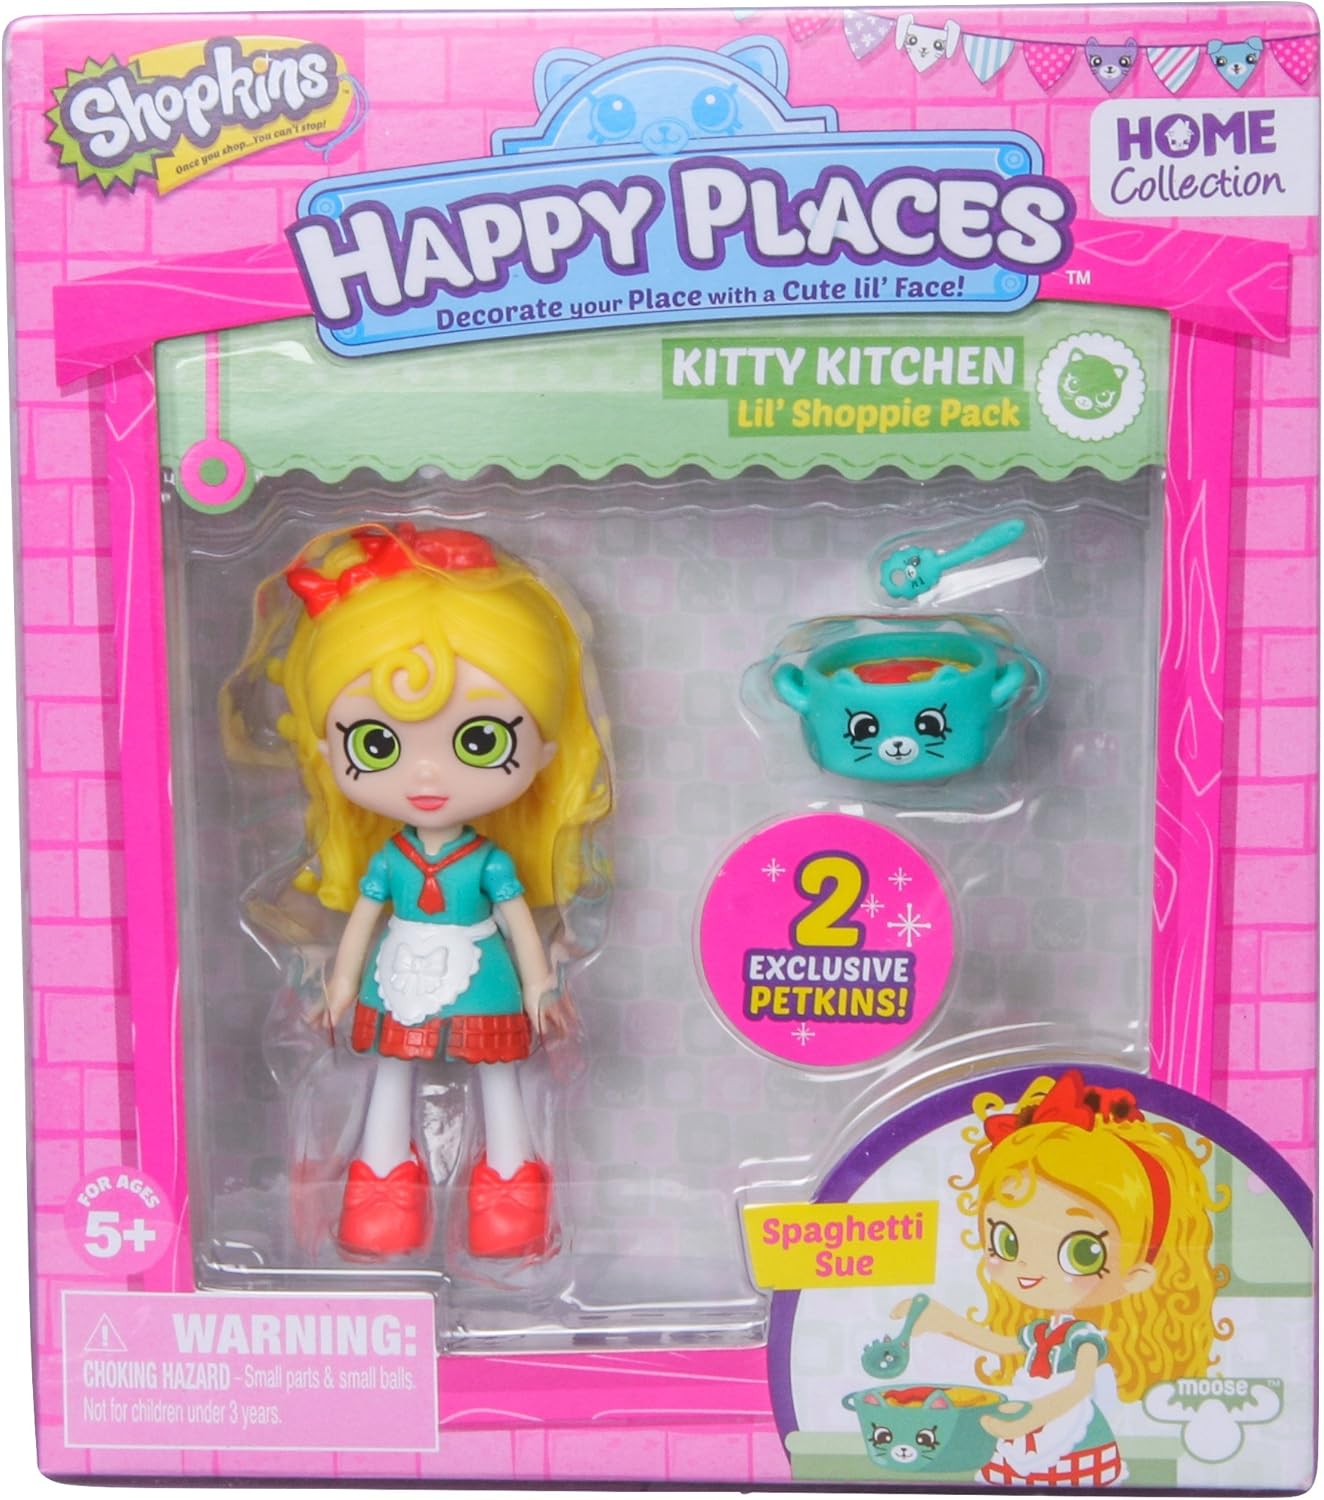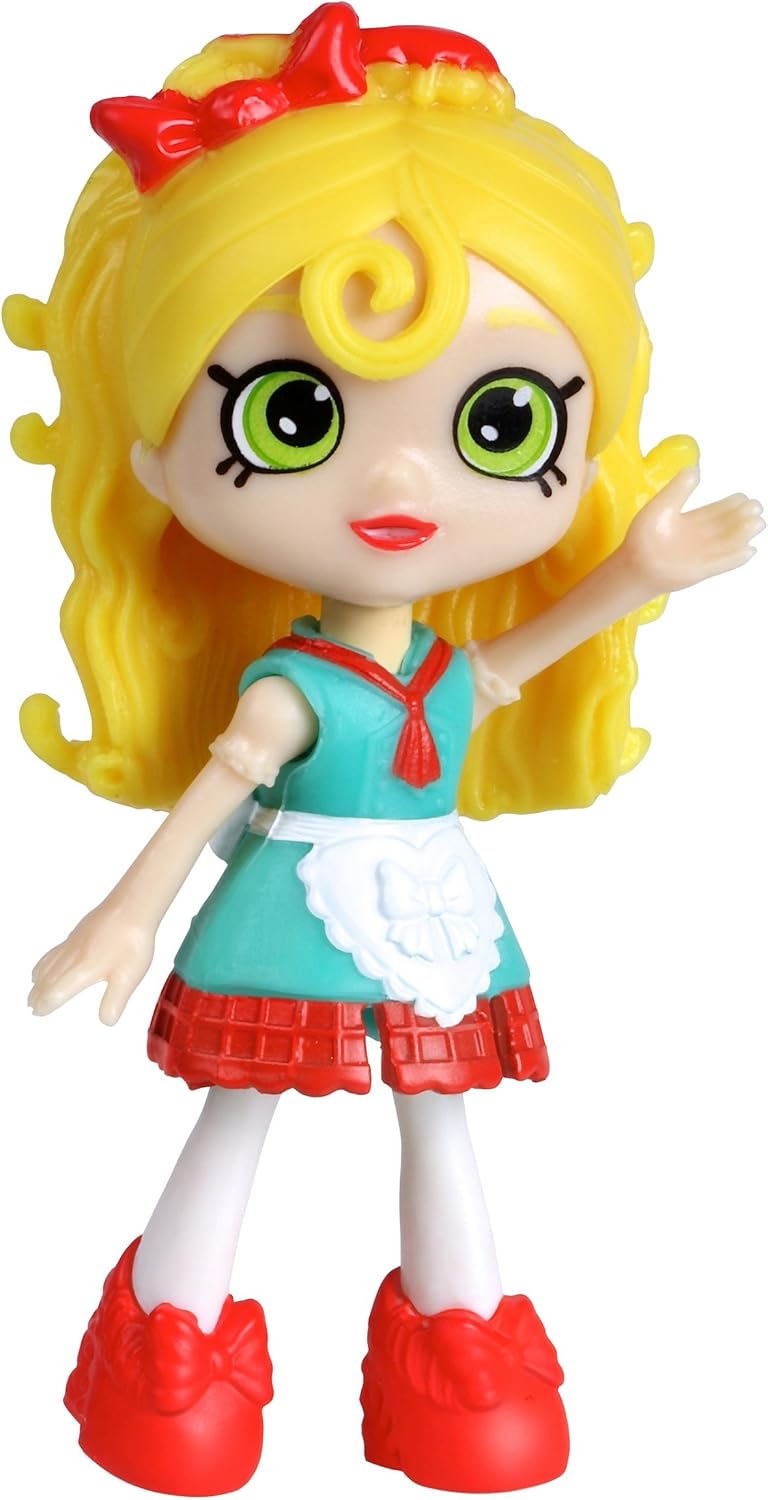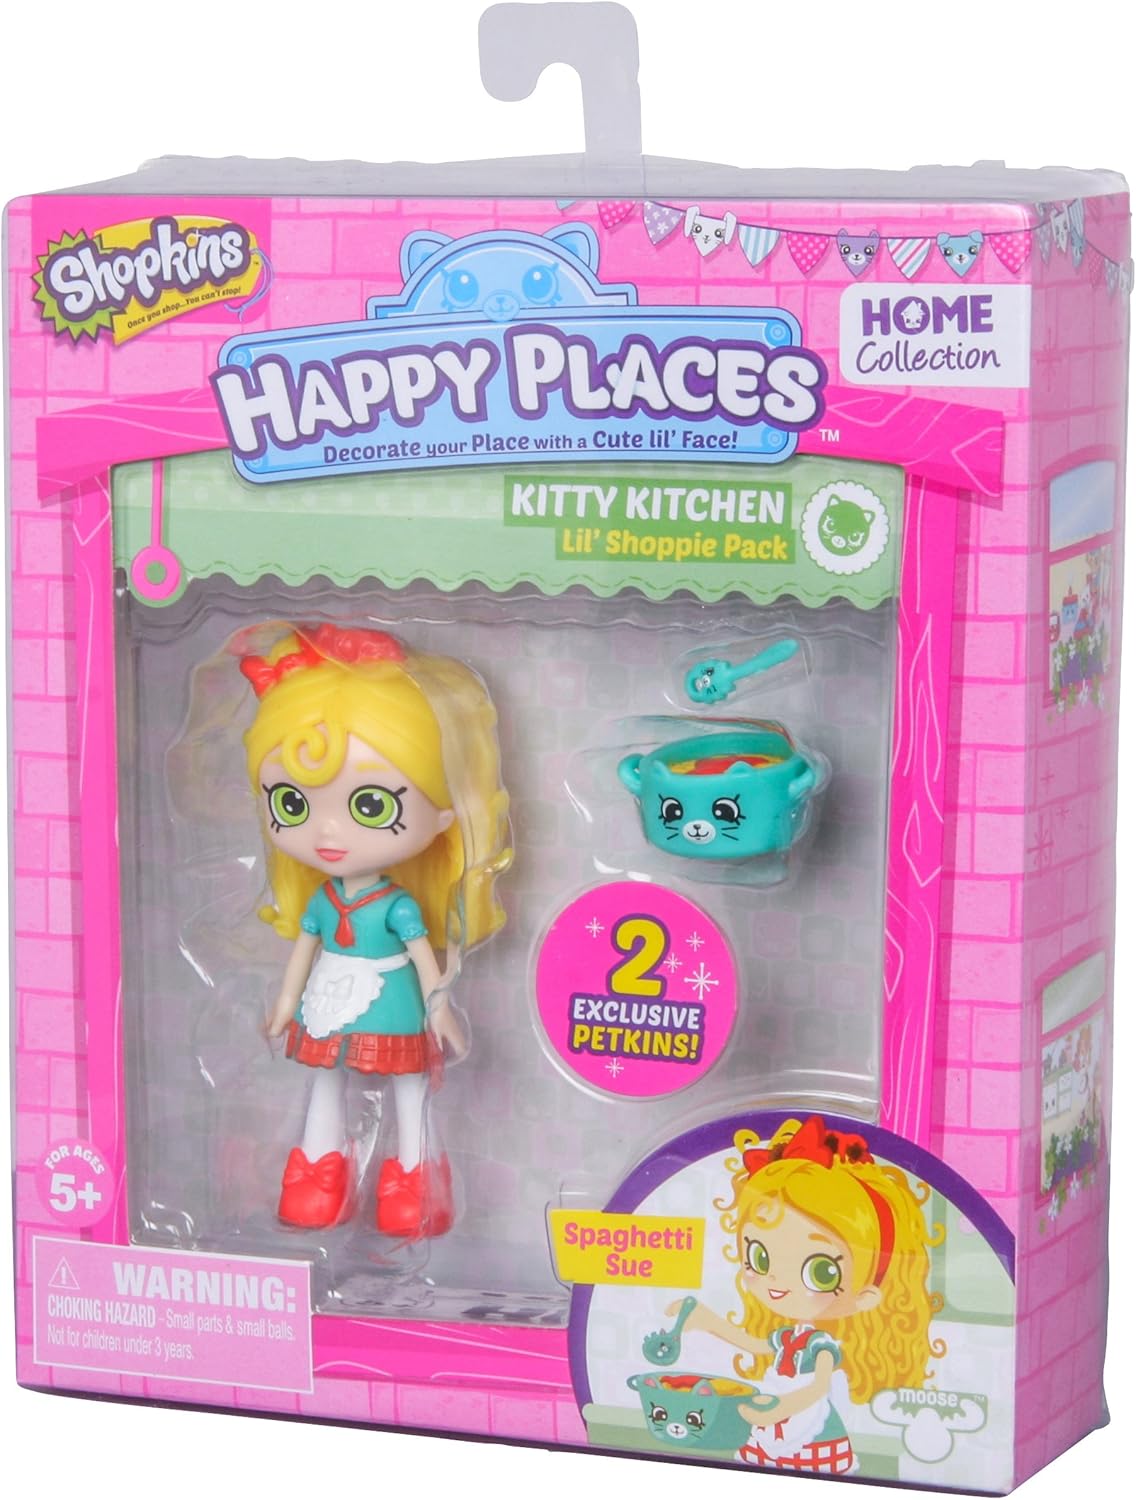
Happy Places Shopkins Single Pack Spaghetti Sue
Category: Toys & Games
The Lil' Shoppies love their Happy Places. The Lil' Shoppies fit perfectly into the Happy House so that they can share adventures and fun with their Petkins Friends! Happiness is…. Creating pasta perfection in the Kitty Kitchen with her Petkin Besties! Spaghetti Sue knows what to do to be a Pasta Master. She adds a touch of Italian style to everything she cooks! Spaghetti Sue comes with 2 exclusive Petkin friends and a catalog.
Features: Includes one Spaghetti Sue Shoppie | Spaghetti Sue comes with 2 exclusive Petkin friends | Comes with a catalog